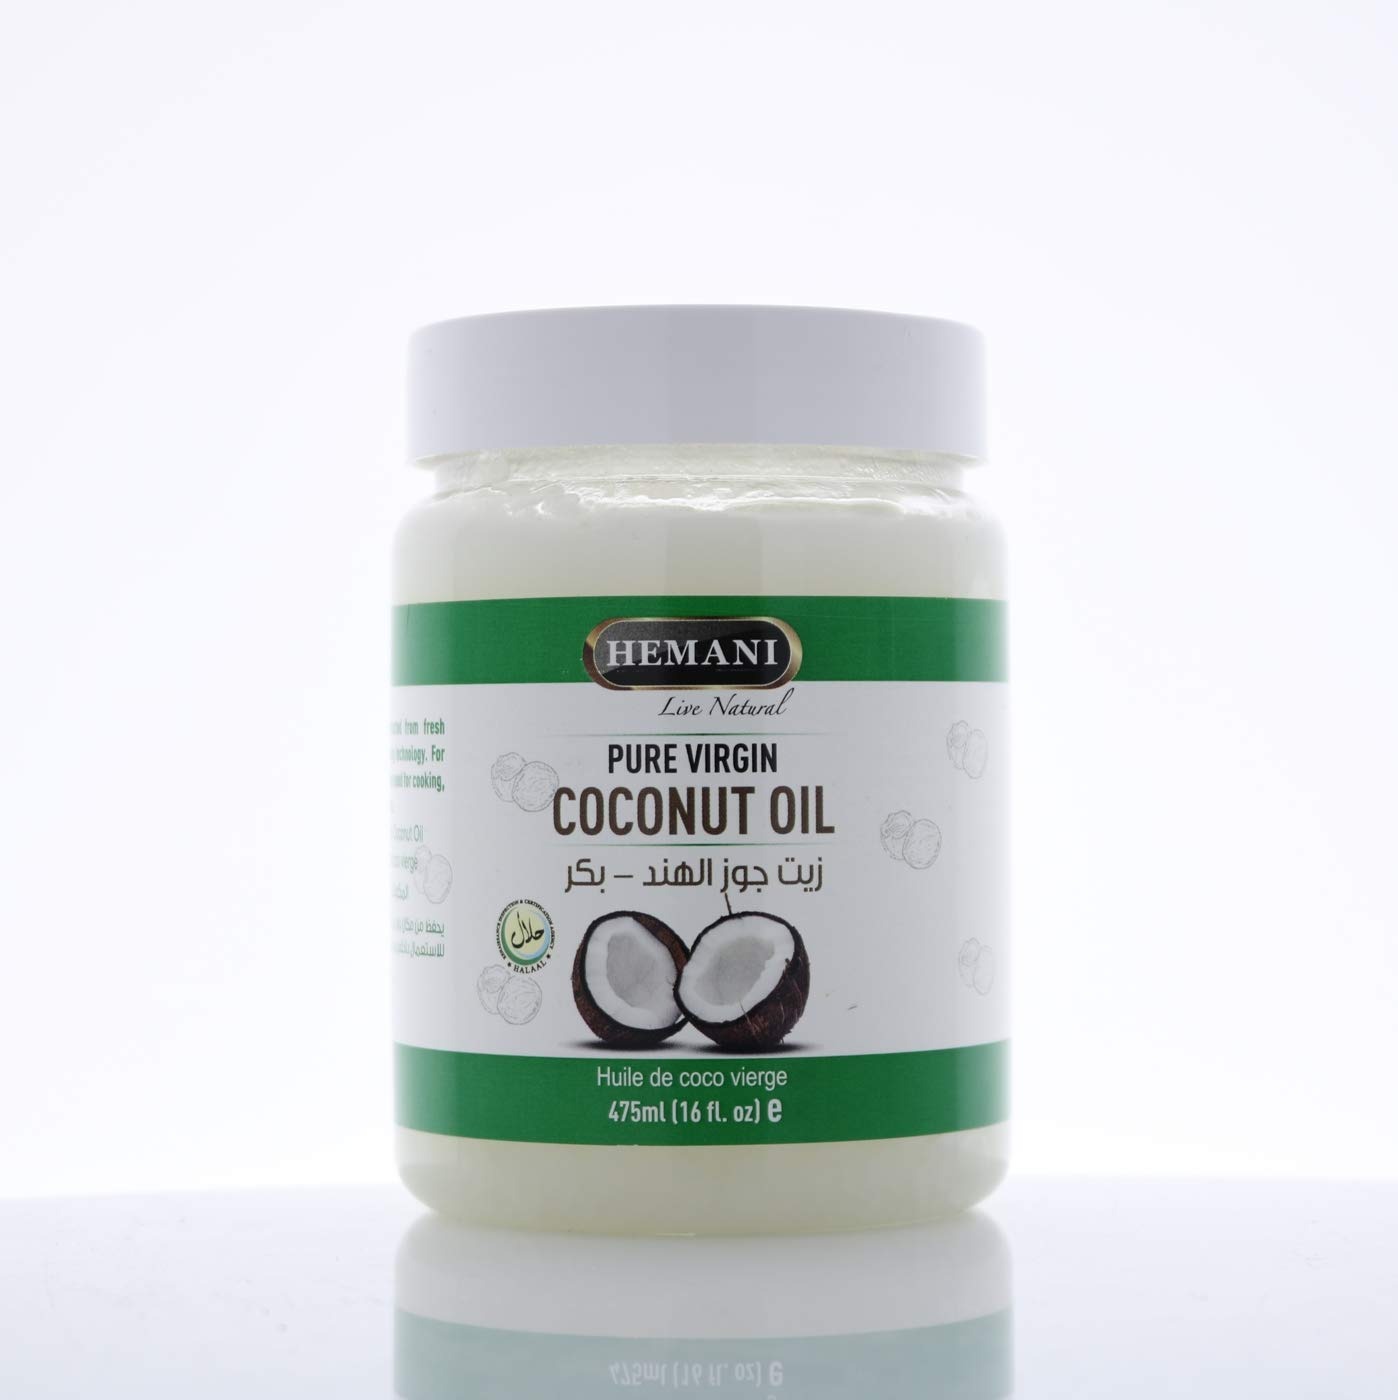
Item Name: Hemani Pure Virgin Coconut Oil 475ml (16 oz) Pure & Natural I NON-GMO I Vegan I Natural Hair/Skin Oil and Cooking Oil with Fresh Flavor I (Aceite de Coco), 100% Natural I Natural Beauty Regimen
Bullet Point 1: NATURALLY EXTRACTED & NUTRIENT DENSE: All-natural, 100% Sri Lankan Coconut Oil extracted from farm fresh coconuts. Pure, light-tasting, nutrient-rich oil which delivers rich flavor and aroma that_s naturally delicious. No use of dangerous & harmful chemicals.
Bullet Point 2: PREMIUM DIET COMPATIBILITY: An ideal addition to vegetarian, vegan, raw, whole food, paleo, ketogenic diets. It helps in Digestion, Building Muscle & Reducing Body Fat
Bullet Point 3: BEAUTY, SKINCARE & HAIRCARE REGIME: It has natural moisturizing & deep conditioning properties, making it an invaluable part of every body care regimen. An Excellent Treatment for Hair Conditioning & Improves Skin Issues.
Bullet Point 4: GREAT ENERGY BOOSTER: Helps with Energy & Endurance. It also regulates Hormones Balance in the body.
Bullet Point 5: EASY TO USE PACKAGING: It is is packaged in safe, convenient & easy to use packaging. A light, clean taste & aroma that is perfect for sautéing vegetables, baking or to add to smoothies. The purity and nutrient density of Hemani Coconut Oil make it good for you both inside and out
Product Description: Introducing our premium Extra Virgin Coconut Oil, cold-pressed from fresh coconut meat to yield a high-quality oil rich in nutrients and flavor. With its delicate, smooth taste and aroma, this oil is perfect for cooking, baking, and enhancing your beauty routine. As an extra virgin coconut oil, it meets the highest standards for quality and purity, ensuring maximum nutritional benefits and a superior taste experience. Enjoy the numerous health benefits of coconut oil, including improved digestion, weight management, and skin health, all in a convenient 16 oz packaging. As a non-GMO, vegan, and natural product, Hemani Coconut Oil is compatible with various diets, including vegetarian, vegan, raw, whole food, paleo, ketogenic.. It aids in digestion, building muscle, and reducing body fat. This oil is also an excellent addition to any beauty regimen, providing natural moisturizing and deep conditioning properties for hair and skin. It improves skin issues and conditions hair for a healthy shine. Moreover, Hemani Coconut Oil is a great energy booster, energy, and endurance while regulating hormone balance. Packaged in safe and convenient packaging, this 475mL (16 OZ) oil is easy to use and perfect for sautéing vegetables, baking, or adding to smoothies. With its premium quality and numerous benefits, Hemani Coconut Oil is a must-have for everyone looking to enhance their health, beauty, and wellness routine *These statements have not been evaluated by the Food and Drug Administration (FDA). This product is not intended to diagnose, treat, cure, or prevent any disease.
Value: 16.0
Unit: Fl Oz

Price: 15.38